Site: brandenburg
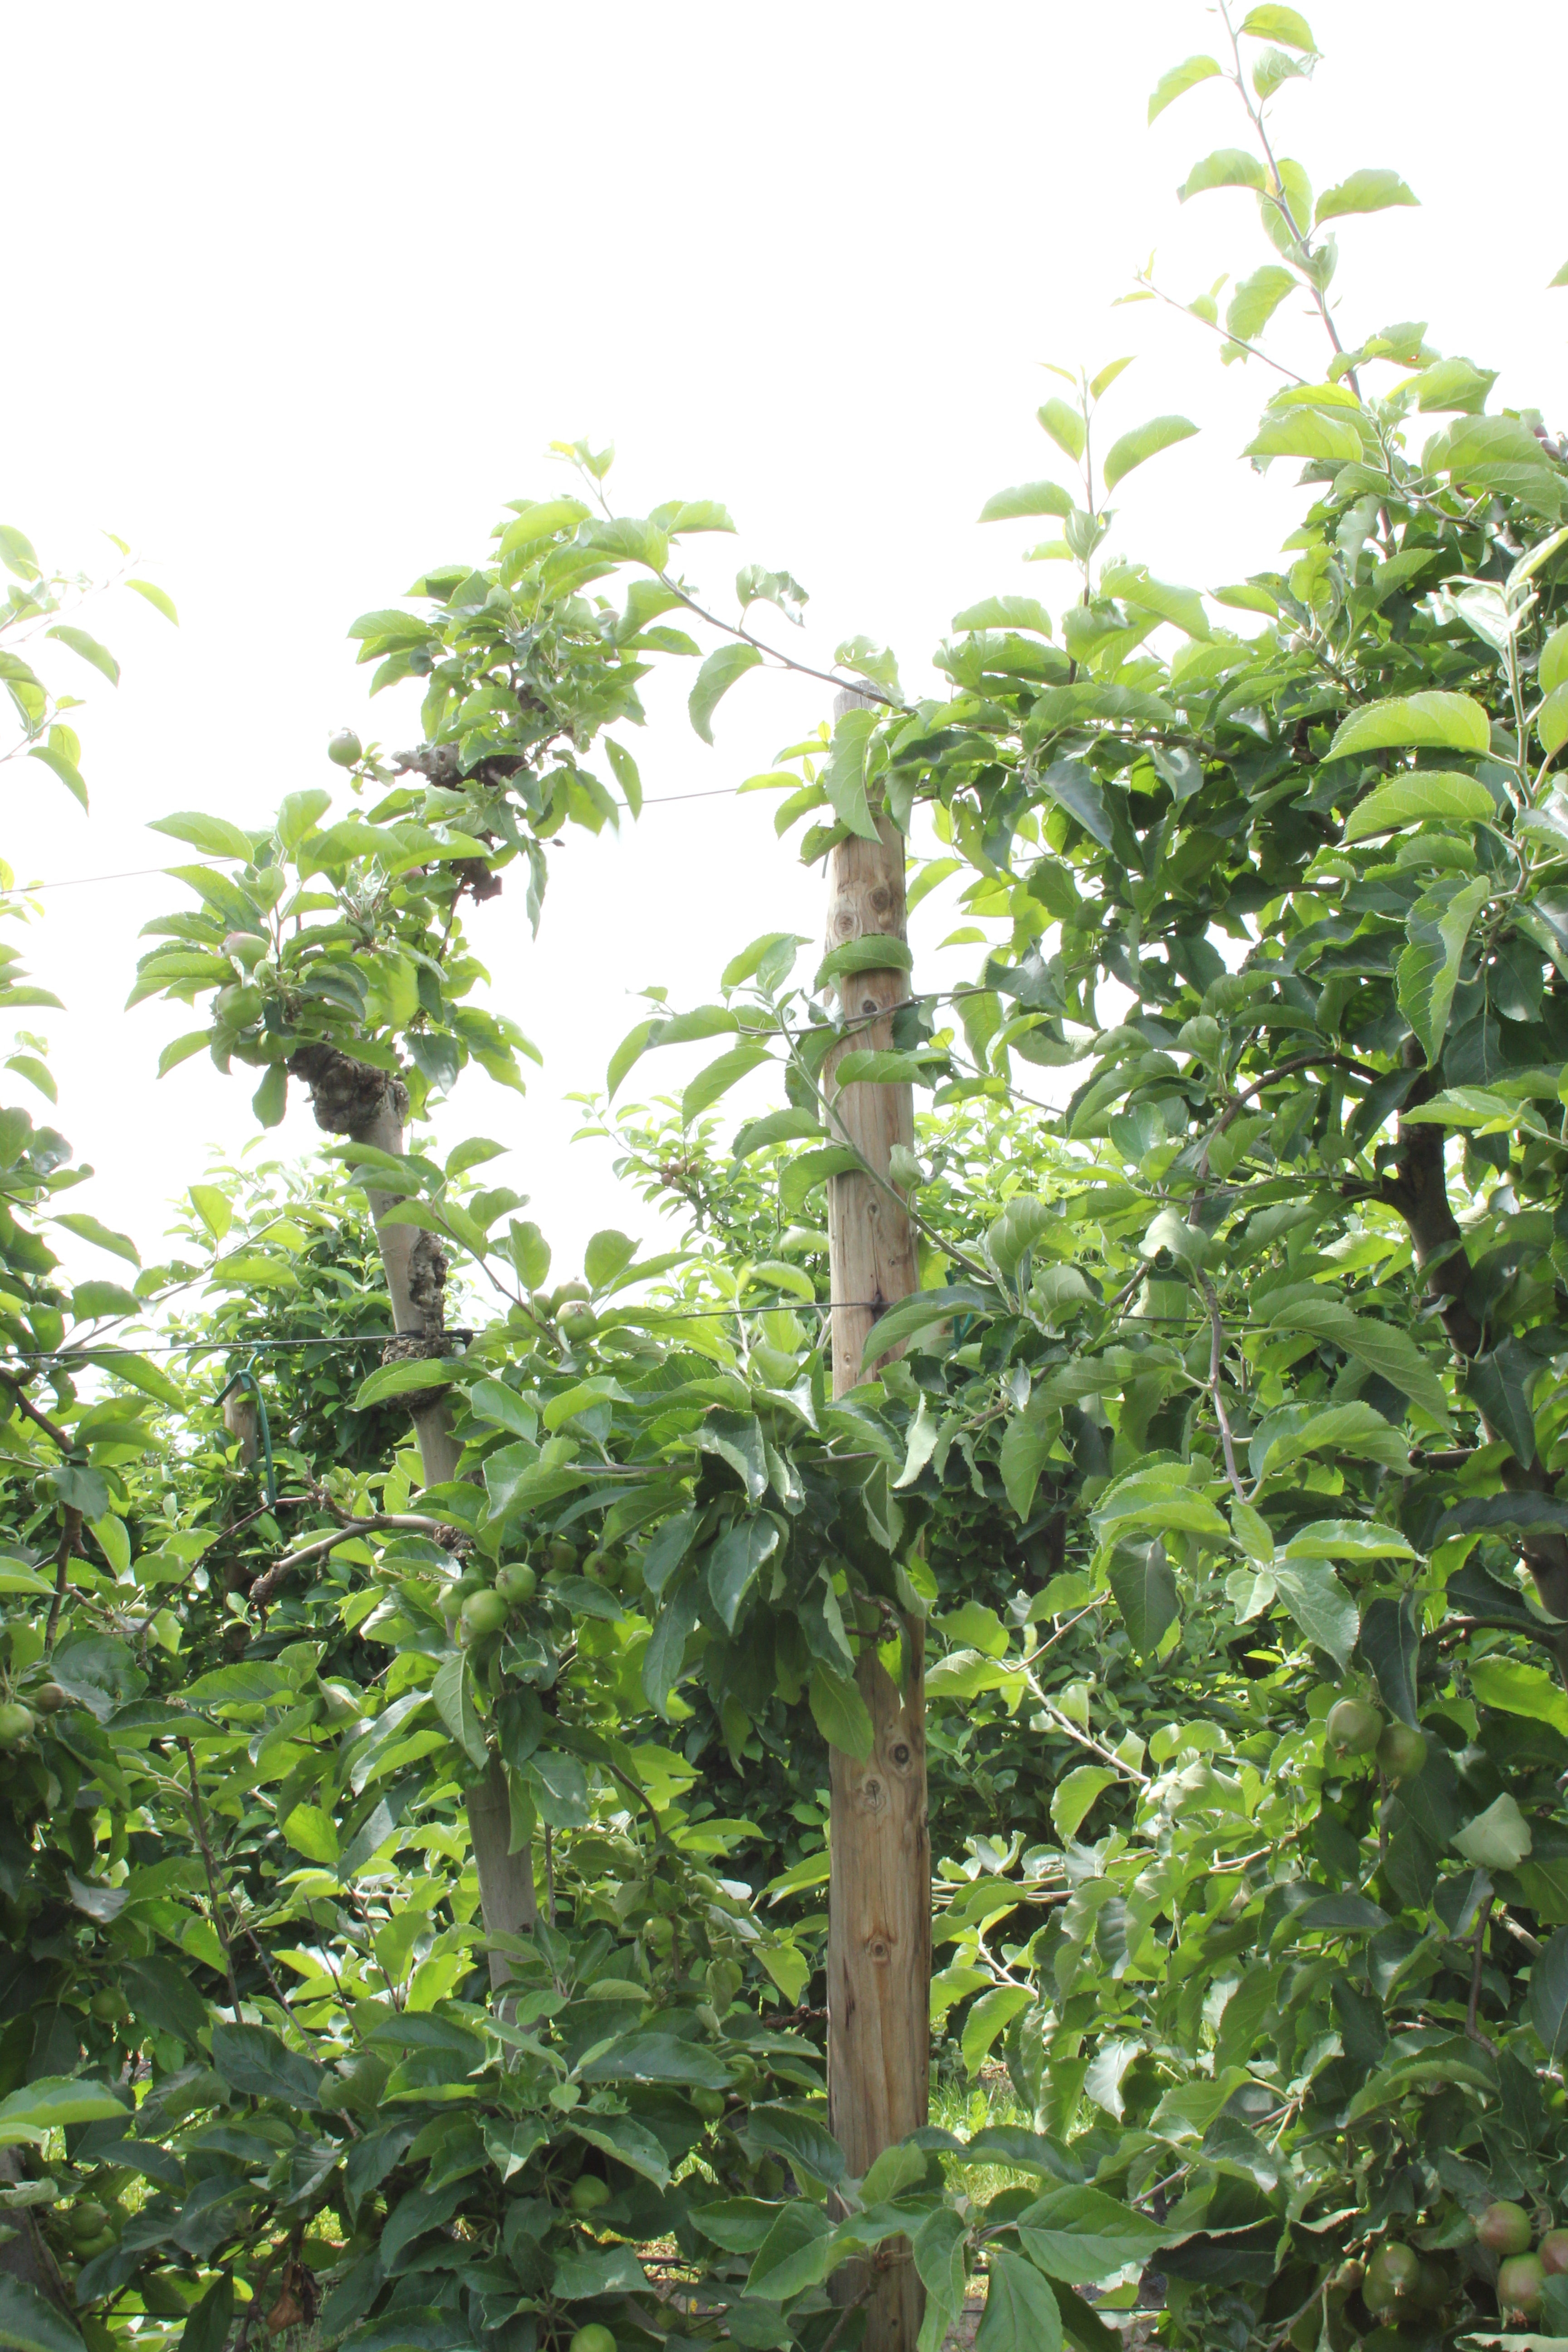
Growth stage (BBCH 73): Development of fruit